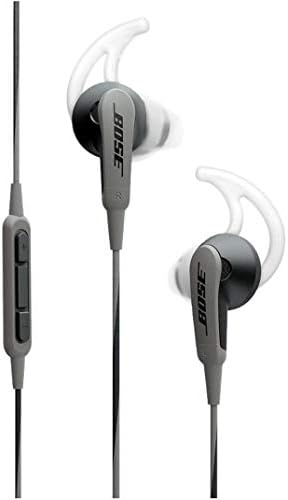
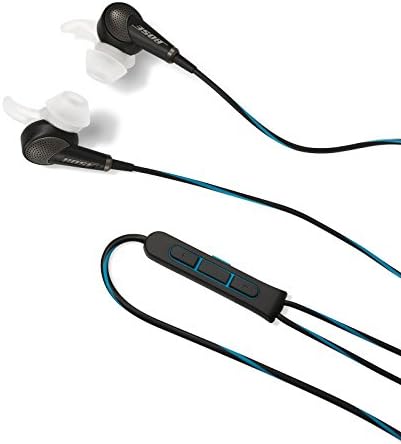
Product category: headphones
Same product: no